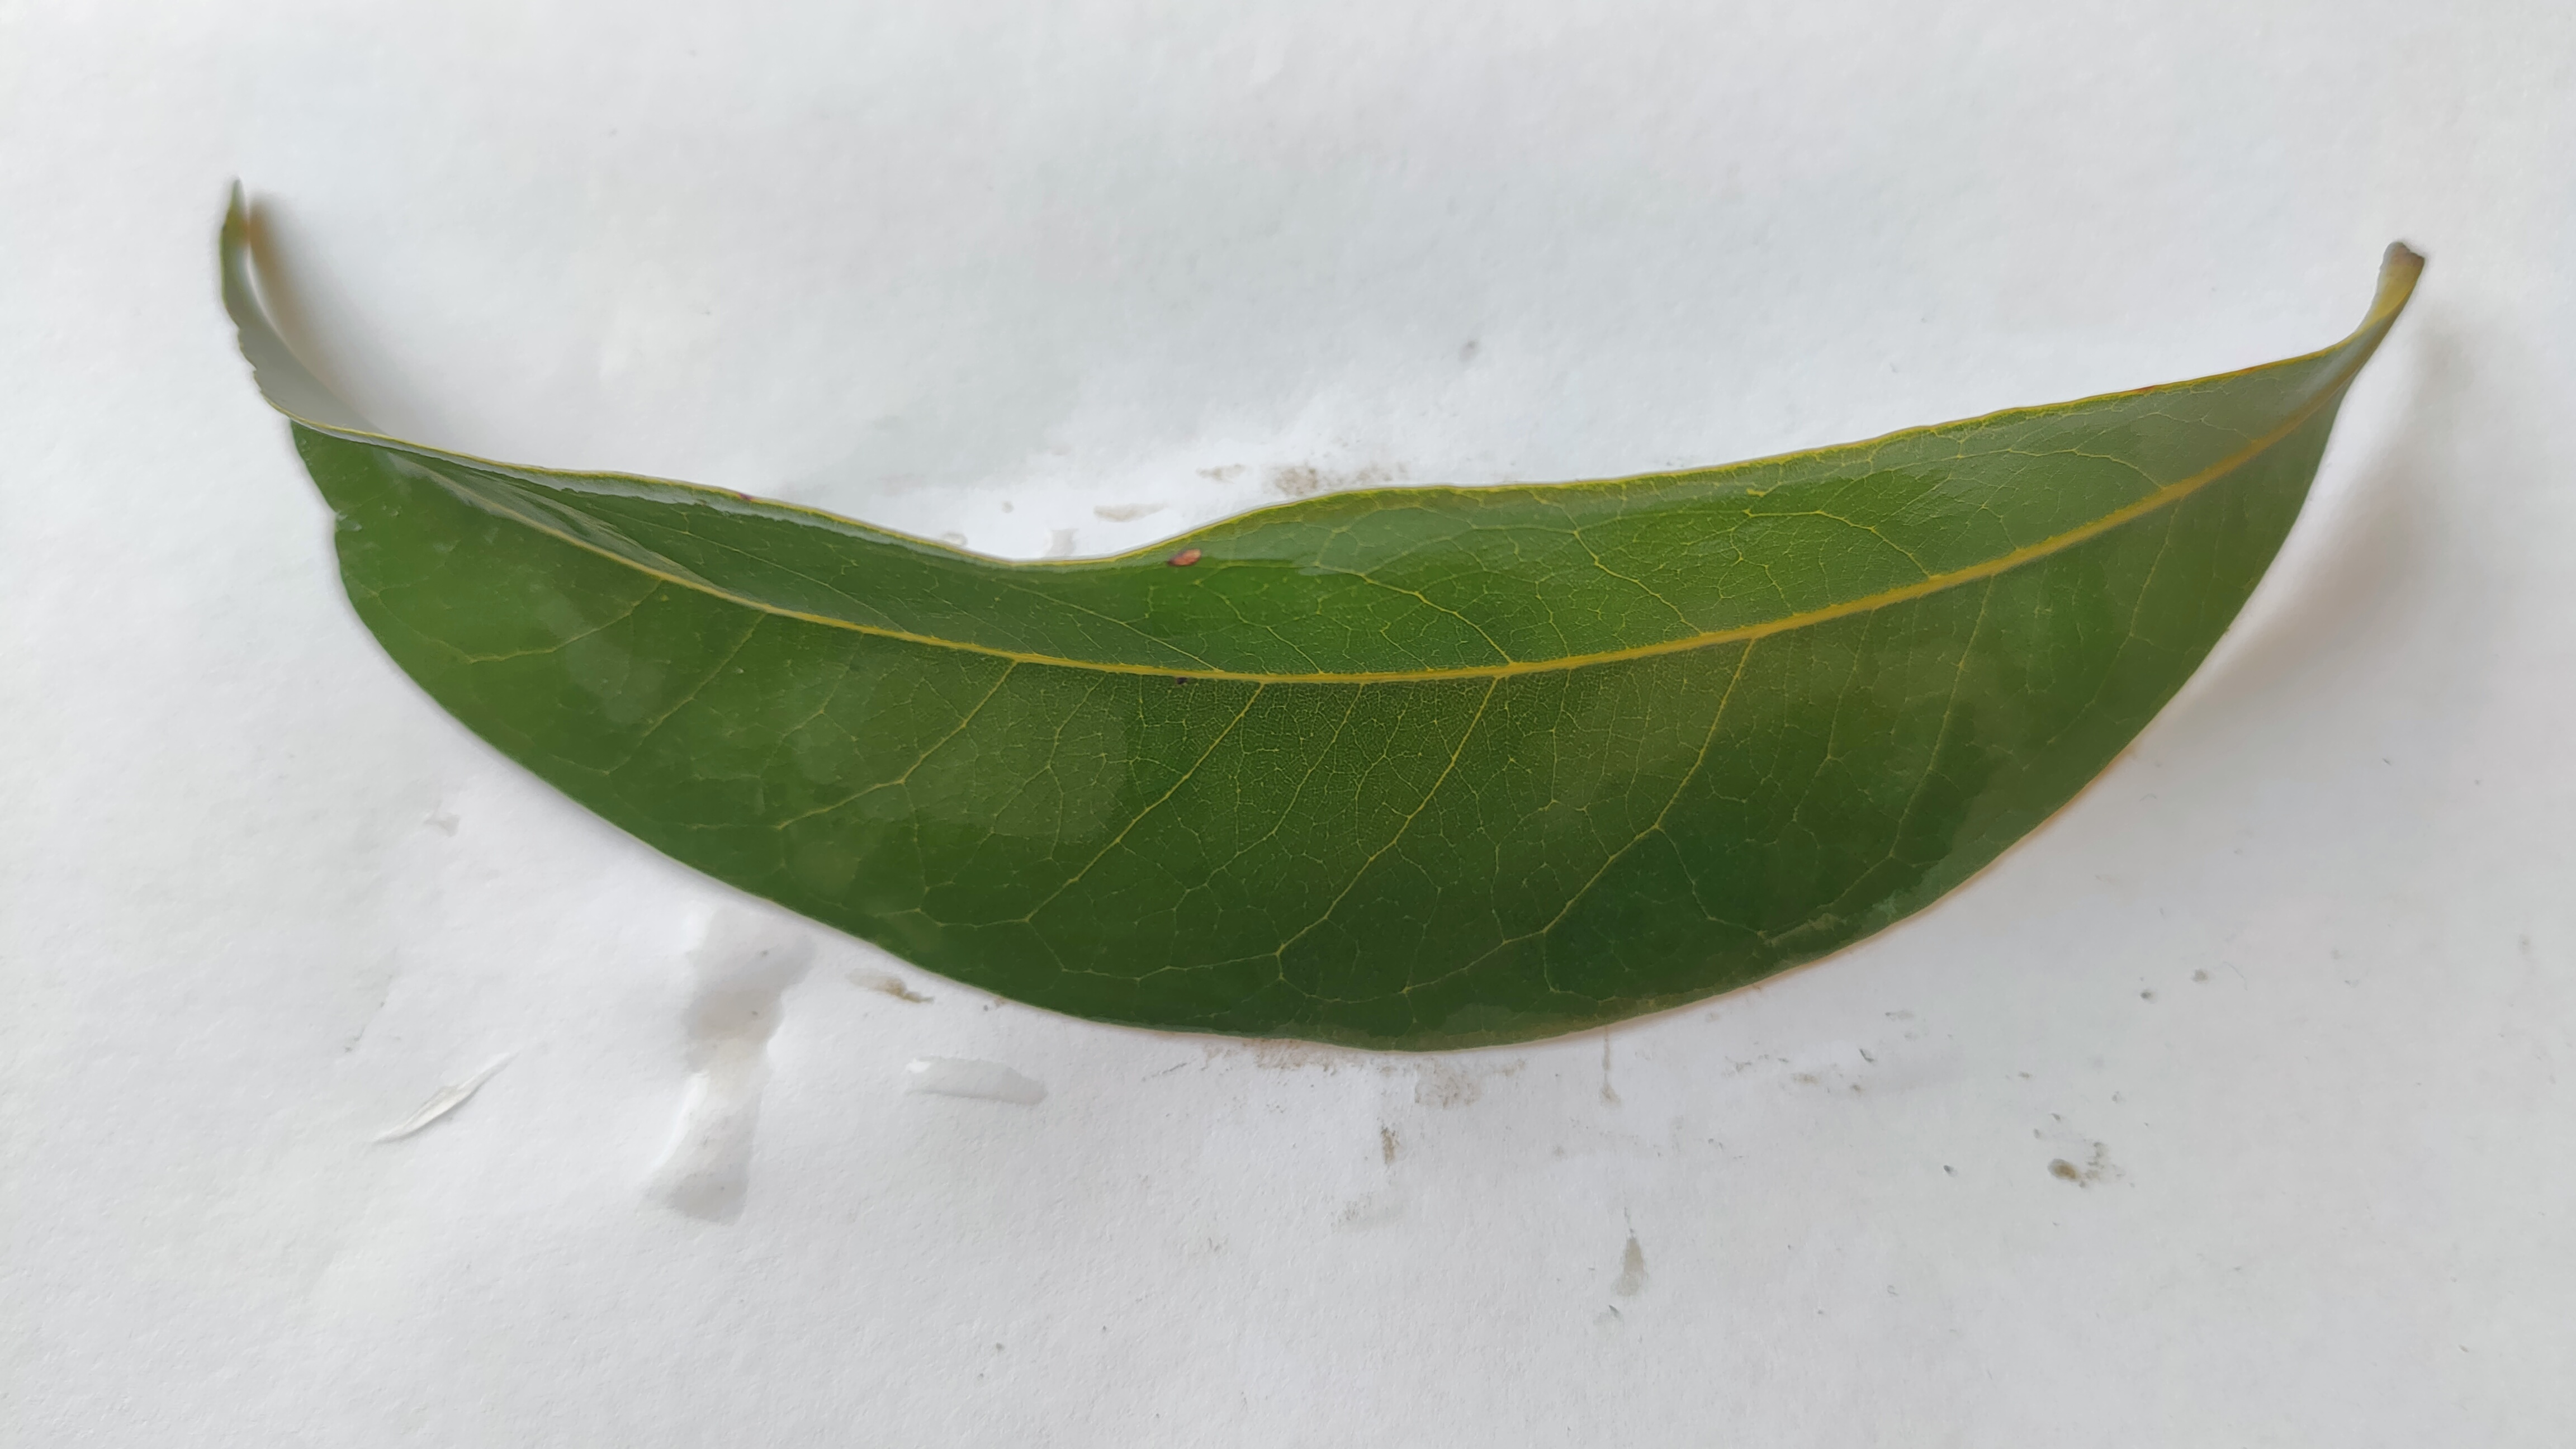
Leaf variety: Lychee